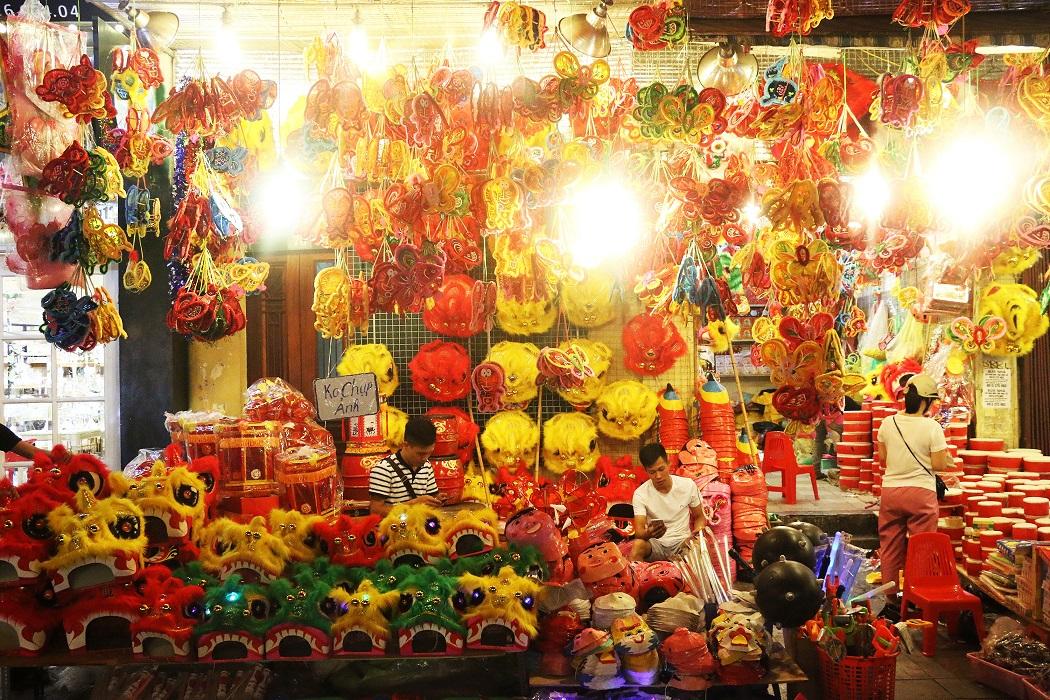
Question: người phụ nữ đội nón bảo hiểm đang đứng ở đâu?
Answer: ở trong một cửa tiệm bán dụng cụ múa lân